Granny (orca)

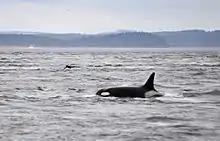

Granny (born c. 1936-1951 approx, died c. 2016), also known as J2, was a female orca of the J pod of southern resident orcas notable for her long life. Early estimates placed her birth in 1911, putting her at 105 years old at the time of her death. However, this estimate was later theorized to have been based on mistaken information and more recent studies put her at 65–80 years old. If she was 105, she would have been the oldest known orca at the time of her death. Granny lived in the northeast Pacific Ocean and coastal bays of Washington state and British Columbia. She was last seen on October 12, 2016, and was considered deceased by The Center for Whale Research in January 2017.